19th Lancers

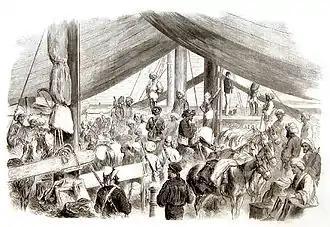

The regiment was raised as the Fane's Horse by Captain Walter Fane at Cawnpore in 1860 for service in the Second Opium War. In China, the regiment fought in several sharp actions including those at Sinho, Chan-chi-wan and Pa-le-chiao. It then took part in the capture of Chinese capital of Pekin (Beijing). In 1861, the regiment was redesignated as the 19th Regiment of Bengal Cavalry, becoming Lancers in 1864. It served in the Second Afghan War and fought in the Battle of Ahmad Khel in 1880. During World War I, the regiment served in France in the 2nd (Sialkot) Cavalry Brigade and participated in the Battles of the Somme and Cambrai. In 1918, it took part in the Palestinian Campaign and fought with distinction in the Battle of Megiddo.